Dorian Allworthy

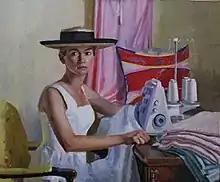
Dorian Allworthy. "Holly O'Toole on the Serger". 1995. 30 X 36 inches. Oil on Canvas.

Dorian Allworthy was born in Pennsylvania. She attended an alternative high school in Philadelphia, and later studied at the Pennsylvania Academy of the Fine Arts. Her great uncle was mid twentieth century painter, Joseph Allworthy.